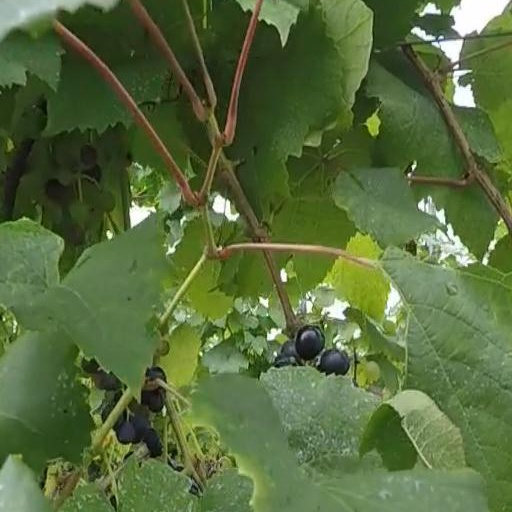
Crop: grape